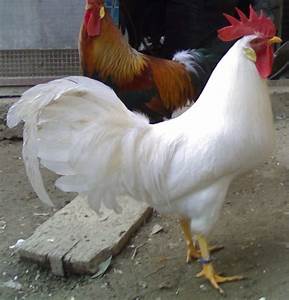
Label: gallina